Islam and domestic violence

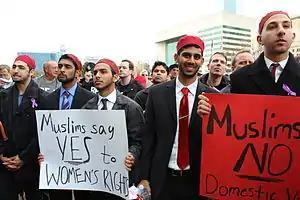
On March 23, 2013, members of Alif Laam Meem, a national Muslim fraternity based at the University of Texas at Dallas, stood up against domestic violence as Muslims and as men of Dallas.

The relationship between Islam and domestic violence is disputed. Even among Muslims, the uses and interpretations of Sharia, the moral code and religious law of Islam, lack consensus. Variations in interpretation are due to different schools of Islamic jurisprudence, histories and politics of religious institutions, conversions, reforms, and education.